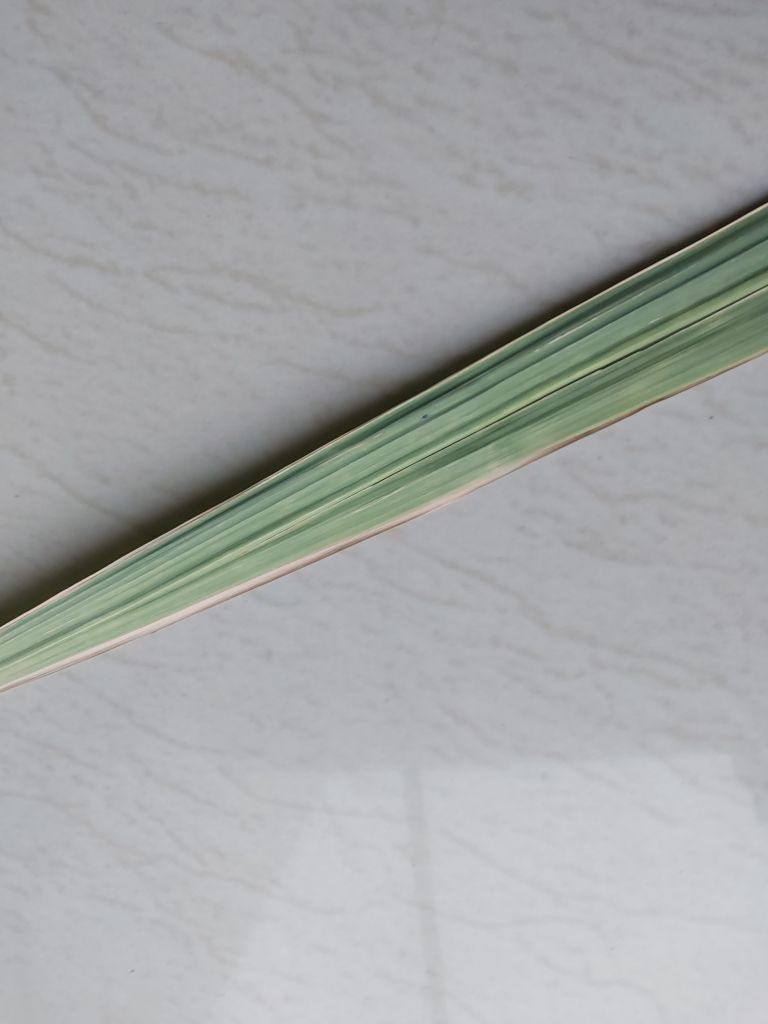
Label: BrownRust